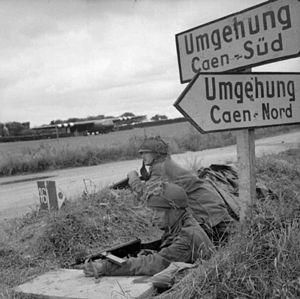
Ranville est une commune française, située dans le département du Calvados en région Normandie, peuplée de 1 805 habitants.
Le Régiment parachutiste, en anglais Parachute regiment, communément appelé Paras, est un régiment d'infanterie aéroporté de l'Armée Britannique considéré comme une des meilleures unités d'élite du monde. Le premier bataillon est en permanence sous le commandement des Forces Spéciales. Les autres bataillons font partie de la composante réponse rapide de l'Armée britannique. Les Paras sont la seule unité d'infanterie à ne pas avoir été fusionnée avec une autre unité depuis la fin de la Seconde Guerre Mondiale.
Le lieutenant-colonel Peter J. Luard est un militaire britannique. À la tête de son bataillon parachutiste, il libéra le premier village de France Ranville, dans la nuit du 6 juin 1944, au cours du débarquement en Normandie.
L'opération Perch est une offensive britannique de la Seconde Guerre mondiale menée du 7 au 14 juin 1944, au cours de la bataille de Normandie. L'opération a pour but d'encercler et de prendre la ville occupée de Caen, un des objectifs majeurs des Alliés durant les premières étapes de l'invasion du Nord-Ouest de l'Europe. Une résistance allemande féroce combinée à des erreurs du commandement britannique font échouer l'opération avant que ses objectifs ne soient atteints.
La 6ᵉ division aéroportée britannique ou 6th Airborne Division de l'armée britannique a été créée en mai 1943 pour participer au débarquement allié en Normandie de juin 1944.